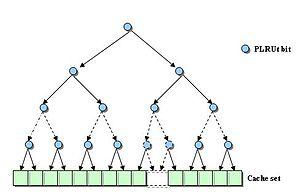
Il existe différents types de mémoire cache, dont l'organisation amène des situations où une ligne de la mémoire principale est mappée sur un ensemble de lignes de mémoire cache remplie. Il faut donc choisir la ligne de mémoire cache qui sera remplacée par la nouvelle ligne. Cette sélection est réalisée par les algorithmes de remplacement de lignes de cache. Le principe de fonctionnement de la majorité de ces algorithmes repose sur le principe de localité. Ces algorithmes sont en général divisés en deux grandes catégories :